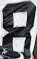
Number: 8